Enceladus Life Finder

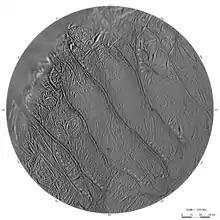
Composite map of Enceladus's south polar region showing cracks dubbed 'tiger stripes' where the geysers are located.

The Enceladus Life Finder (ELF) mission would pursue the implications of "Cassini" orbiter's 2005 discoveries of active jetting from, and existence of an ocean within, Enceladus. The mission concept would have the ELF orbiter fly 8 to 10 times through plumes of water launched above the south pole of Enceladus over a period of 3 years. The geysers could provide easy access for sampling the moon's subsurface ocean, and if there is microbial life in it, ice particles from the sea could contain the evidence astrobiologists need to identify them. The Principal Investigator is Jonathan Lunine of Cornell University in Ithaca, New York.